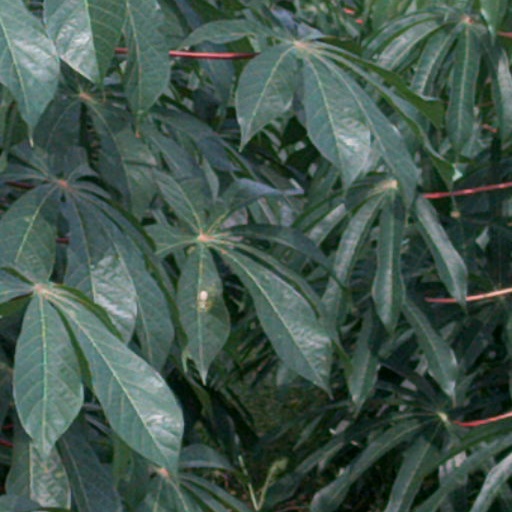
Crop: cassava